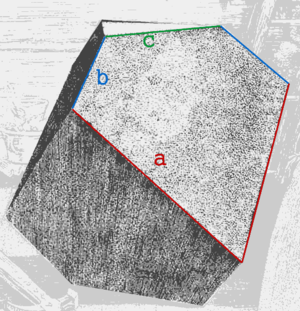
Le polyèdre de Dürer est un polyèdre particulier à huit faces, représenté dans la taille-douce Melencolia I de Albrecht Dürer de 1514.